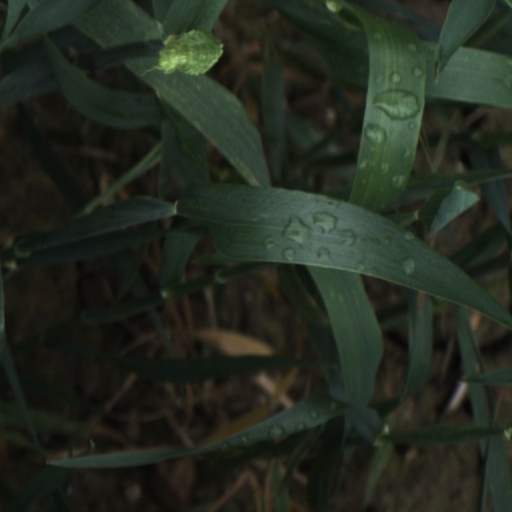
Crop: wheat